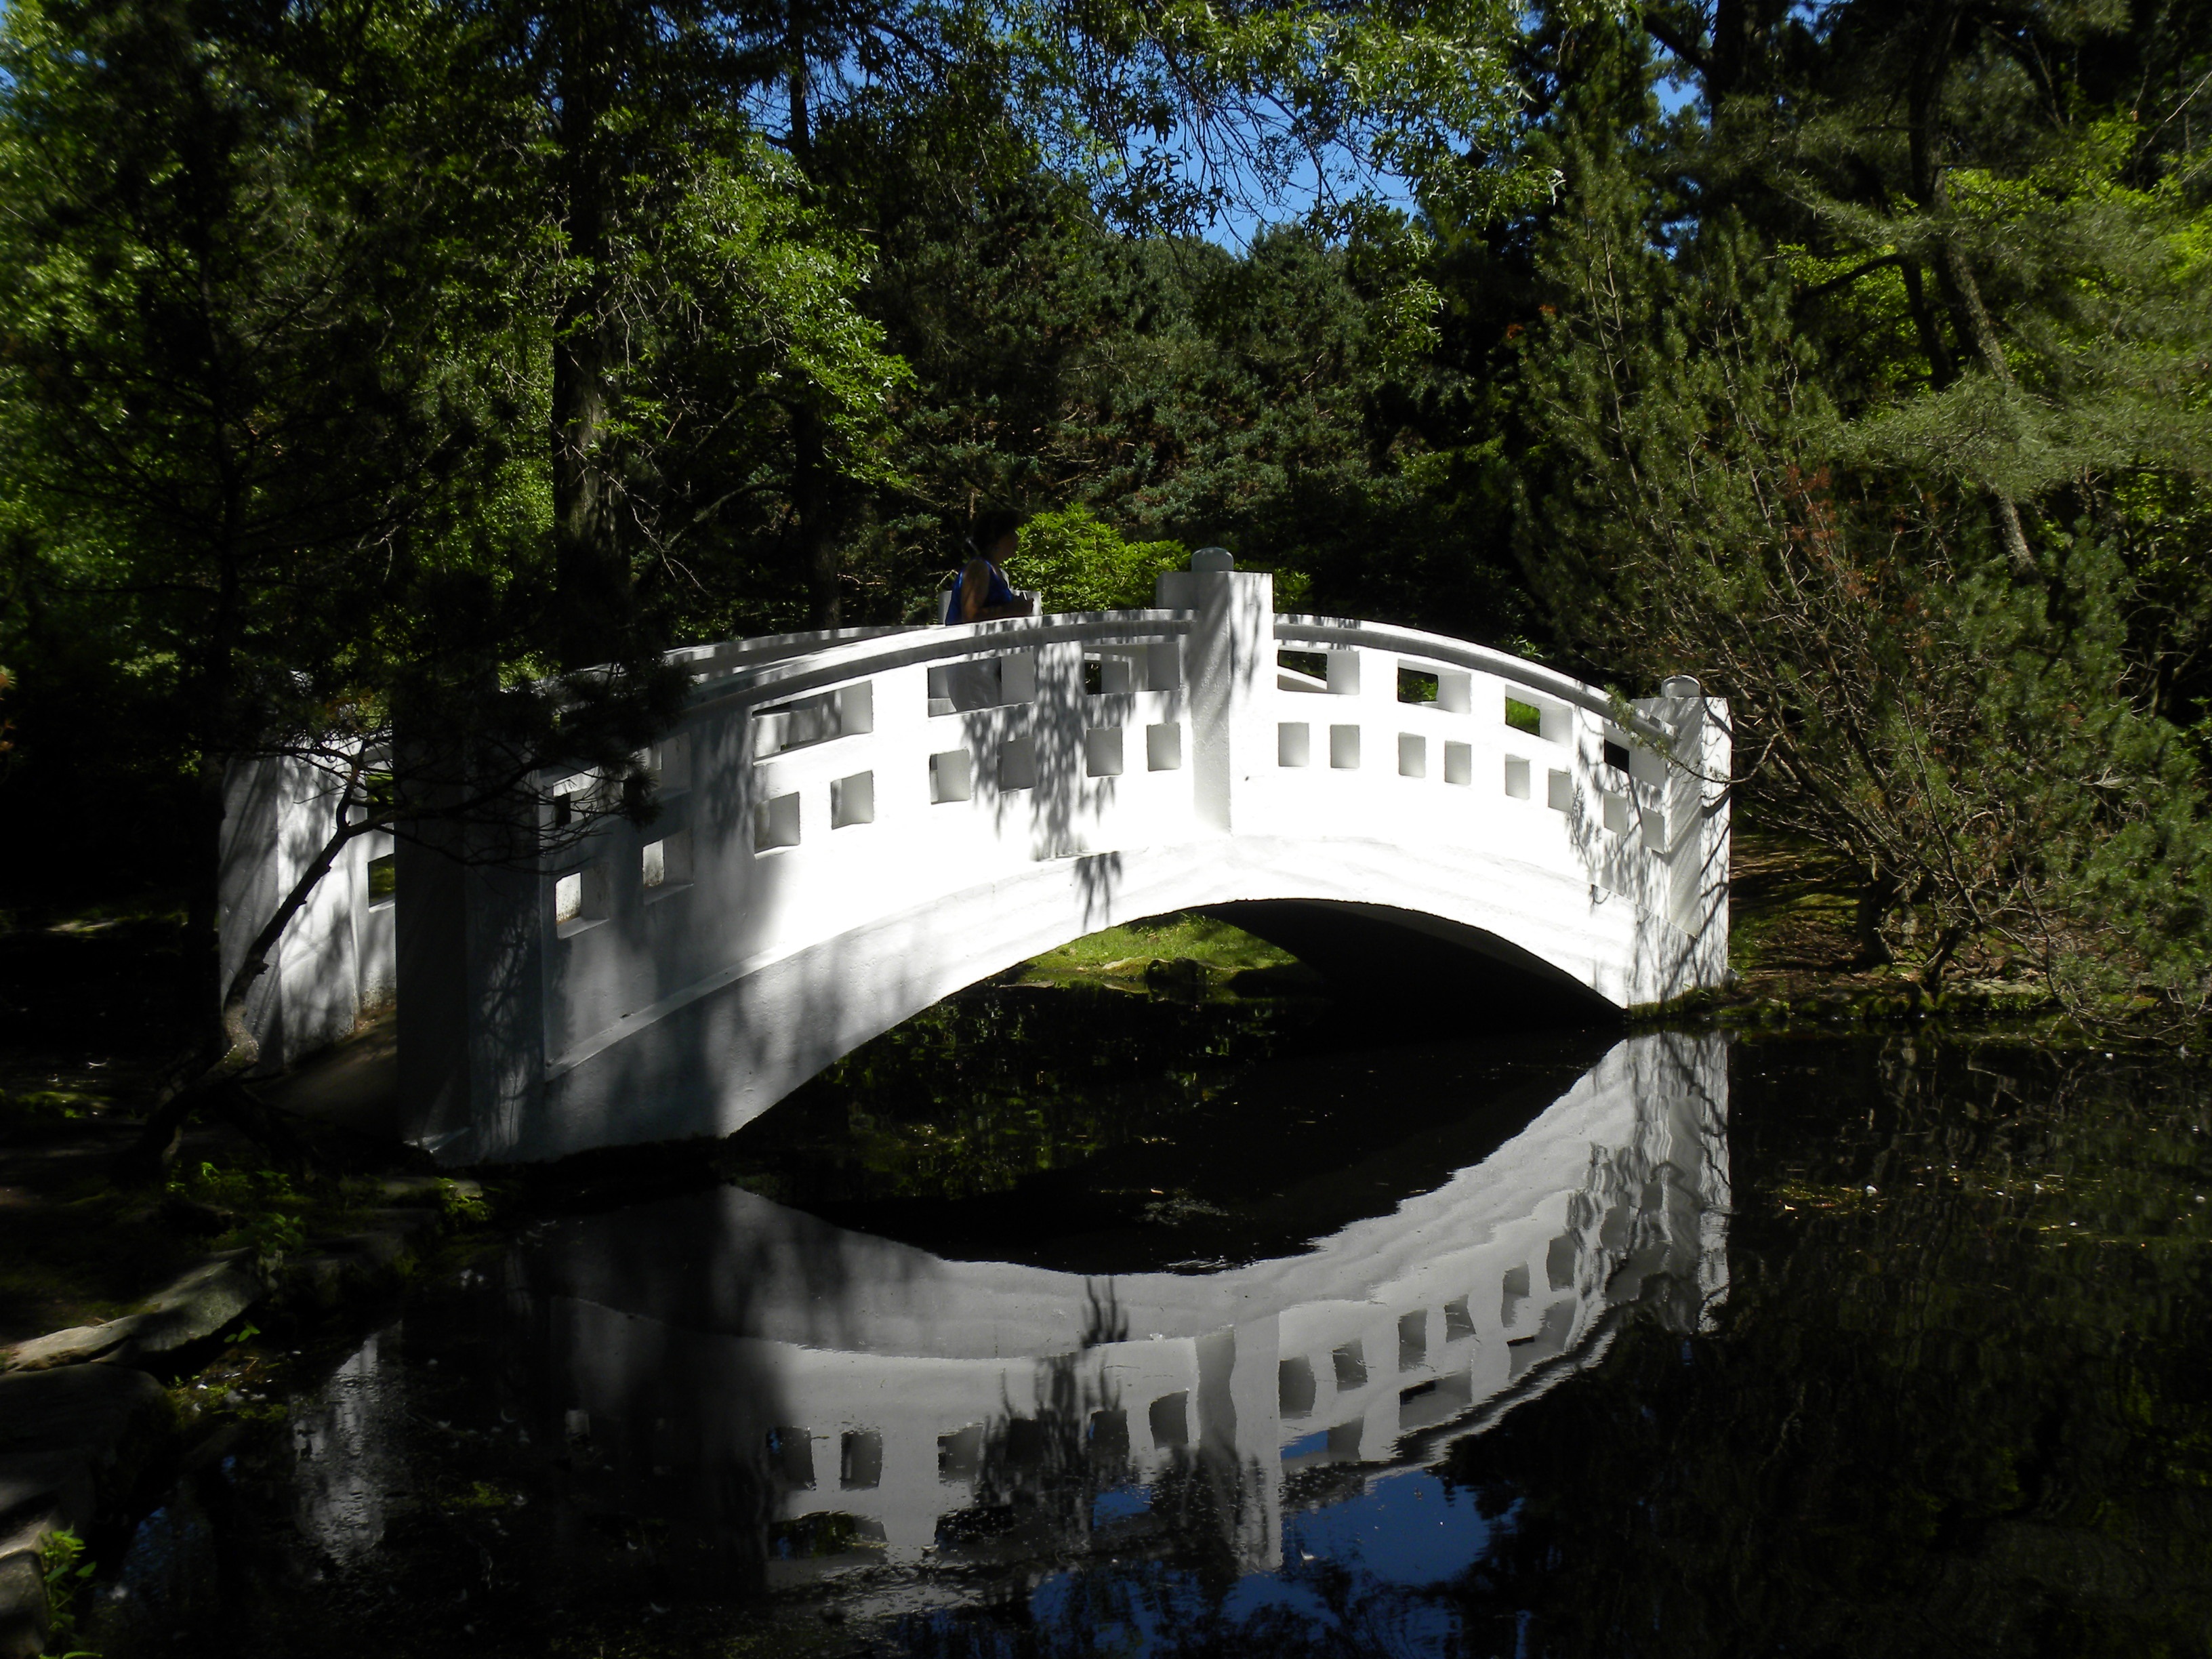
water, path, pathway, walking, architecture, white, bridge, river, walkway, pond, arch, reflection, journey, park, landmark, cross, waterway, bright, estate, water feature, reflecting pool